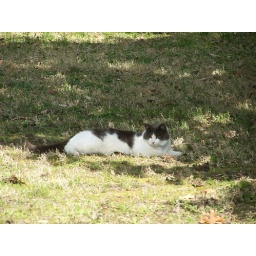
A random cat sunning herself in the grass in Williamsburg